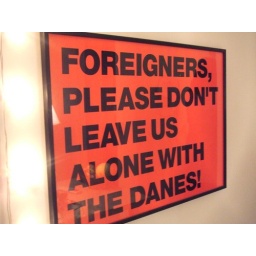
sign in tone's house